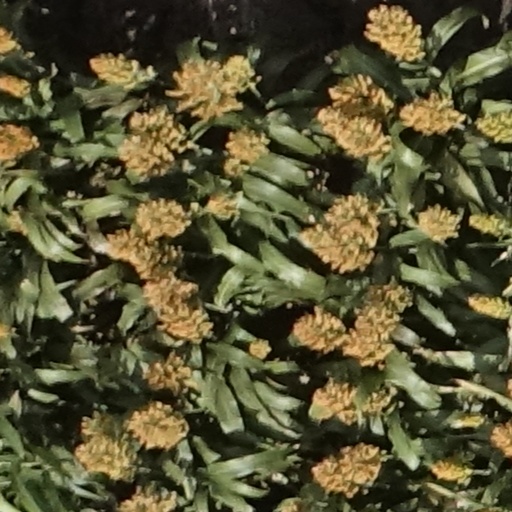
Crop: sorghum